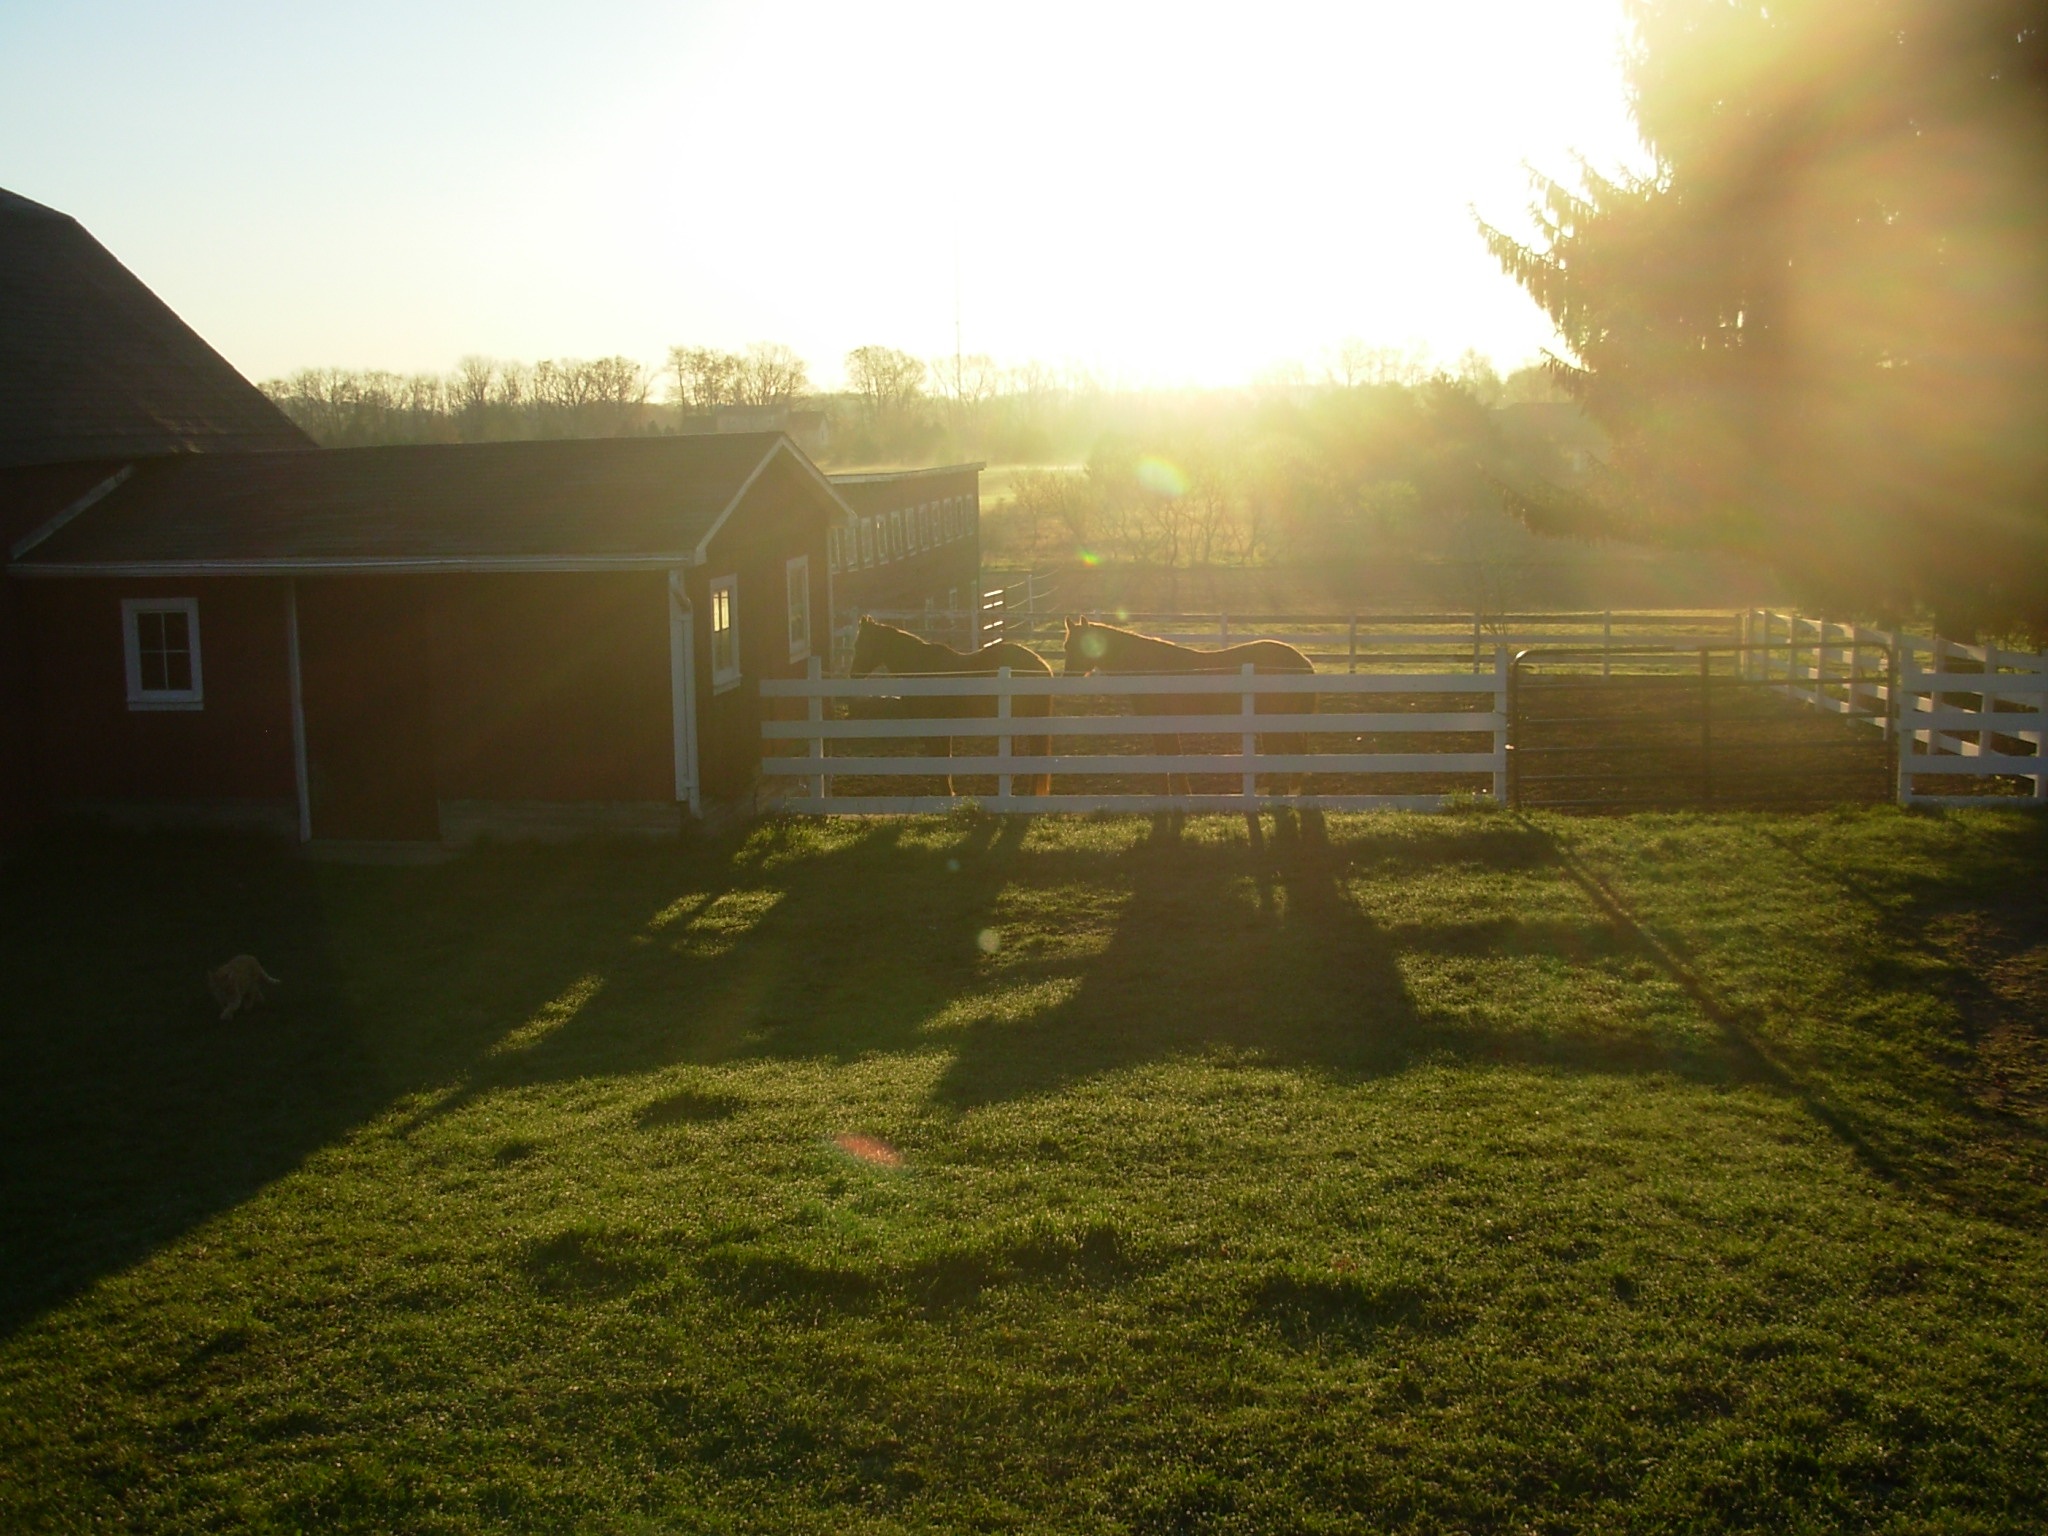
grass, light, field, farm, night, lawn, sunlight, morning, barn, evening, horse, stadium, equestrian, equine, screenshot, rural area, atmospheric phenomenon